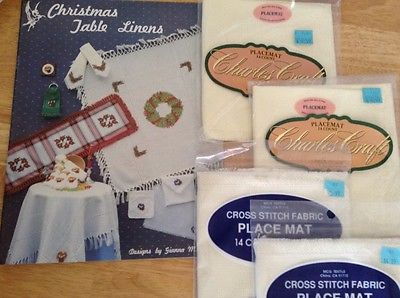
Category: table